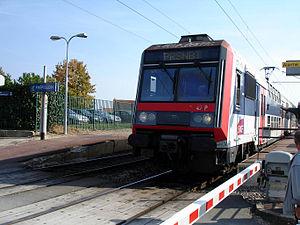
La gare de Frépillon est une halte ferroviaire française de la ligne d'Ermont - Eaubonne à Valmondois, située sur le territoire de la commune de Frépillon.